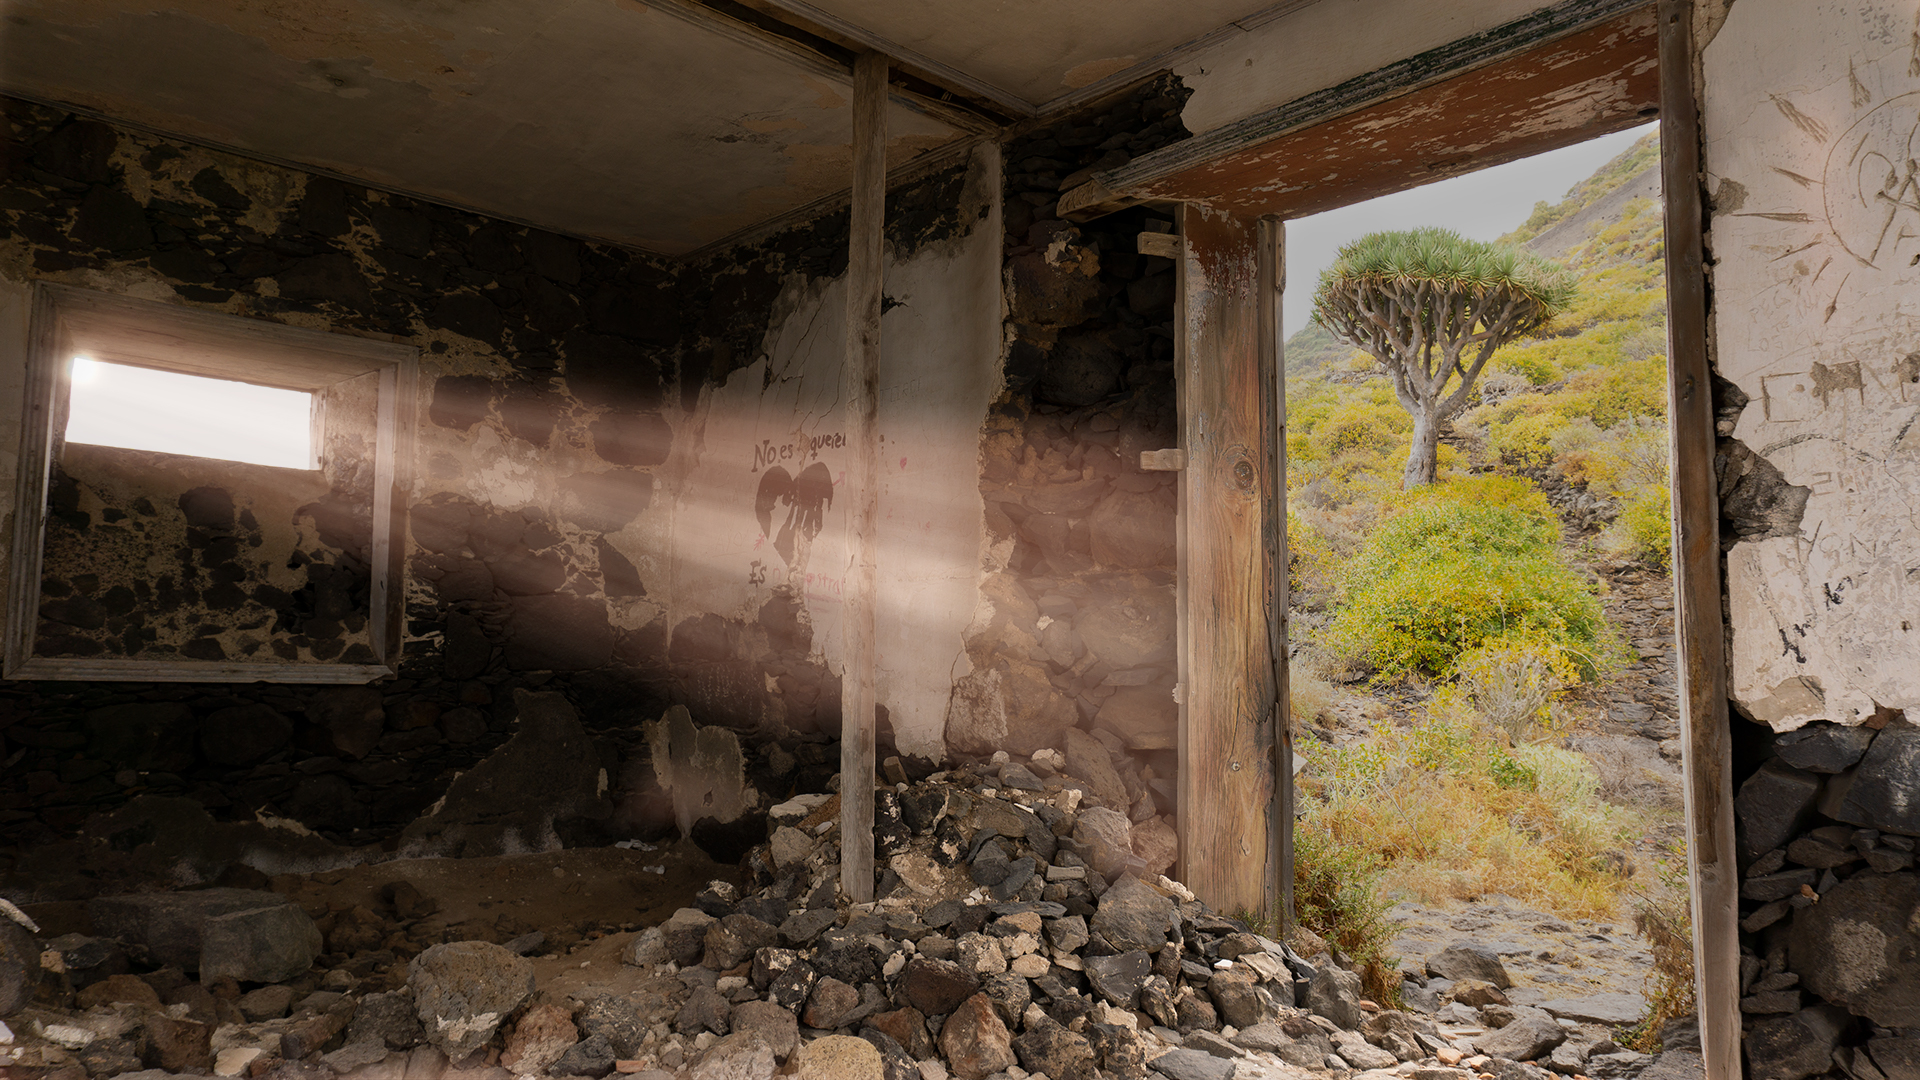
ruins, door, window, tree, wall, house, building